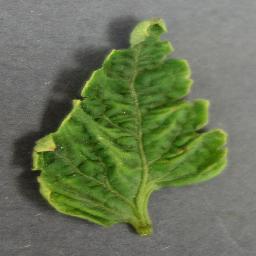
Label: Tomato___Tomato_Yellow_Leaf_Curl_Virus